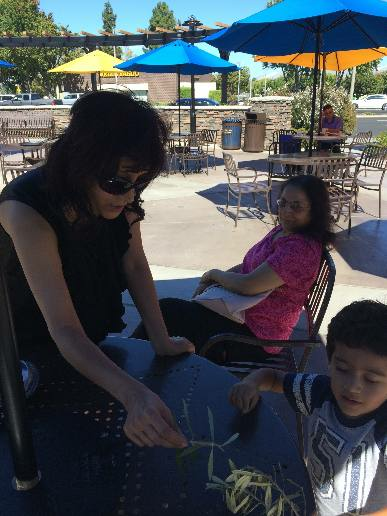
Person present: Yes